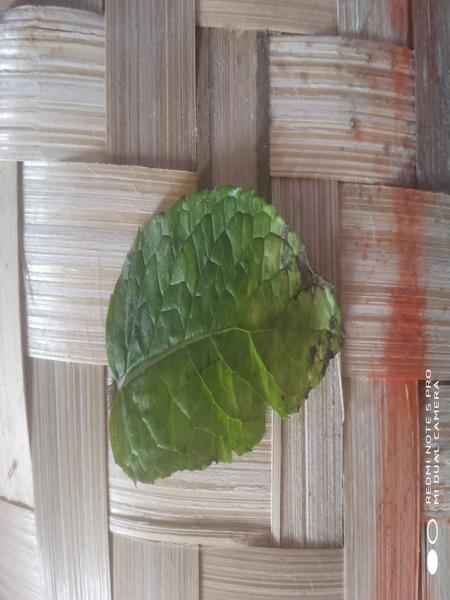
Plant: Mint